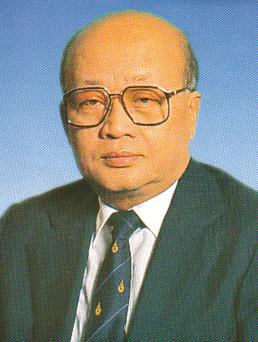
ณัฐ ภมรประวัติ

| name = ณัฐ ภมรประวัติ
| image = ณัฐ ภมรประวัติ.jpg
| honorific-prefix = ศาสตราจารย์เกียรติคุณ นายแพทย์
| honorific-suffix = มหาปรมาภรณ์ช้างเผือก|ม.ป.ช., มหาวชิรมงกุฎ|ม.ว.ม., ทุติยจุลจอมเกล้า|ท.จ.
| order = อธิการบดีมหาวิทยาลัยมหิดล
| term_start = 9 ธันวาคม 2522
| term_end = 8 ธันวาคม 2534
| predecessor = ศ.นพ.กษาน จาติกวนิช
| successor = ประดิษฐ์ เจริญไทยทวี|ศ.นพ.ประดิษฐ์ เจริญไทยทวี
| order2 = คณบดีบัณฑิตวิทยาลัย มหาวิทยาลัยมหิดล
| term_start2 = 2516
| term_end2 = 2522
| religion = พุทธ
ศาสตราจารย์เกียรติคุณ นายแพทย์ ณัฐ ภมรประวัติ (29 พฤศจิกายน 2471 – 16 กุมภาพันธ์ 2547) ท่านเคยเป็นอดีตอธิการบดีมหาวิทยาลัยมหิดล อดีตกรรมการมูลนิธิจุฬาภรณ์ราชกิจจานุเบกษา, ประกาศกระทรวงมหาดไทย เรื่อง ให้อำนาจจัดตั้ง "มูลนิธิจุฬาภรณ์" เป็นนิติบุคคล เล่ม 103 ตอนที่ 172 ง, วันที่ 7 ตุลาคม 2529 ได้รับรางวัลนักวิทยาศาสตร์ดีเด่นของไทย|นักวิทยาศาสตร์ดีเด่นประจำปี 2536 สาขาวิทยาศาสตร์การแพทย์ จากผลงานเด่นด้านพยาธิวิทยาของโรคตับ ศาสตราจารย์ ดร.ณัฐ ภมรประวัติ เป็นชาวเชียงใหม่ เกิดในตระกูลแพทย์ประจำราชสำนัก เป็นบุตรคนแรกในจำนวน 2 คน ของหลวงอายุรกิจโกศล และท่านผู้หญิงยุภา อายุรกิจโกศล
== การศึกษา ==
นายแพทย์ ณัฐ ภมรประวัติ เริ่มเข้าศึกษาในชั้นประถมศึกษาที่โรงเรียนเรยีนาเชลีวิทยาลัย จังหวัดเชียงใหม่ ต่อมาศีกษาในชั้นมัธยมศึกษาที่โรงเรียนมงฟอร์ตวิทยาลัย จังหวัดเชียงใหม่, โรงเรียนวชิราวุธวิทยาลัย กรุงเทพมหานคร และโรงเรียนเตรียมอุดมศึกษา พ.ศ. 2495 จบปริญญาแพทยศาสตร์บัณฑิต จากมหาวิทยาลัยแพทยศาสตร์ คณะแพทยศาสตร์ศิริราชพยาบาล ต่อมา พ.ศ. 2500 จบปริญญาปรัชญาดุษฎีบัณฑิต|วิทยาศาสตร์ดุษฎีบัณฑิต ( D.Sc.Med ) จากมหาวิทยาลัยแพทยศาสตร์เพนซิลวาเนีย สหรัฐอเมริกา และ พ.ศ. 2501 สอบได้เป็นผู้ชำนาญวิชาพยาธิวิทยา ของสหรัฐอเมริกา (Diplomate, American Board Of Pathology) และได้รับประกาศนียบัตร วิทยาลัยป้องกันราชอาณาจักร รุ่นที่ 21 ใน พ.ศ. 2522
== ประวัติการทำงาน ==
นายแพทย์ ณัฐ ภมรประวัติ เข้าทำงานที่คณะแพทยศาสตร์ โรงพยาบาลรามาธิบดี มหาวิทยาลัยมหิดล โดยใน พ.ศ. 2509 รับตำแหน่งรักษาการหัวหน้าภาควิชาพยาธิวิทยา ต่อมาใน พ.ศ. 2510 รับตำแหน่งรักษาการหัวหน้าภาควิชาวิทยาศาสตร์การแพทย์พื้นฐาน และหัวหน้าภาควิชาพยาธิวิทยา คณะแพทยศาสตร์ โรงพยาบาลรามาธิบดี มหาวิทยาลัยมหิดล และใน พ.ศ. 2513–2516 ดำรงตำแหน่งรองคณบดีบัณฑิตวิทยาลัย มหาวิทยาลัยมหิดล และหัวหน้าภาควิชาพยาธิชีววิทยา คณะวิทยาศาสตร์ มหาวิทยาลัยมหิดล ต่อมาใน พ.ศ. 2516–2522 ดำรงตำแหน่งคณบดีบัณฑิตวิทยาลัย มหาวิทยาลัยมหิดล และ พ.ศ. 2517–2522 ดำรงตำแหน่งรองอธิการบดีฝ่ายพัฒนาและวางแผน มหาวิทยาลัยมหิดล และดำรงตำแหน่งอธิการบดีมหาวิทยาลัยมหิดลระหว่าง พ.ศ. 2522–2534
== รางวัลที่เคยได้รับ ==
* พ.ศ. 2489 – 2490 - เหรียญรางวัลวิทยาศาสตร์ที่ 1 ปีที่ 1 จุฬาลงกรณ์มหาวิทยาลัย
* พ.ศ. 2518 - เหรียญทองปาฐกถา สุด แสงวิเชียร
* พ.ศ. 2529 - ปริญญาวิทยาศาสตรดุษฎีบัณฑิตกิตติมศักดิ์ มหาวิทยาลัยศรีนครินทรวิโรฒ
* พ.ศ. 2530 - ผู้บริหารราชการพลเรือนดีเด่นครุฑทองคำ สมาคมข้าราชการพลเรือน
* พ.ศ. 2531 - Health for all Medal องค์การอนามัยโลก
* พ.ศ. 2536 - นักวิทยาศาสตร์ดีเด่นประจำปี 2536 มูลนิธิส่งเสริมวิทยาศาสตร์และเทคโนโลยี ในพระบรมราชูปถัมภ์
* พ.ศ. 2537 - บุคคลดีเด่นแห่งชาติ สาขาบริหารการศึกษา คณะกรรมการเอกลักษณ์ของชาติ
* พ.ศ. 2538 - Pasteur Medal จากองค์การยูเนสโก และสถาบันปาสเตอร์
* พ.ศ. 2539 - รางวัลมหิดลทยากร สมาคมศิษย์เก่ามหาวิทยาลัยมหิดล
* พ.ศ. 2542 - ปริญญาแพทยศาสตรดุษฎีบัณฑิตกิตตติมศักดิ์ มหาวิทยาลัยเชียงใหม่
* พ.ศ. 2545 - ปริญญาแพทยศาสตรดุษฎีบัณฑิตกิตตติมศักดิ์ มหาวิทยาลัยธรรมศาสตร์
* พ.ศ. 2546 - เกียรติบัตรเชิดชูเกียรติพยาธิแพทย์อาวุโส ราชวิทยาลัยพยาธิแพทย์แห่งประเทศไทย
== เครื่องราชอิสริยาภรณ์ ==
ราชกิจจานุเบกษา, แจ้งความสำนักนายกรัฐมนตรี เรื่อง พระราชทานเครื่องราชอิสริยาภรณ์, เล่ม 103 ตอนที่ 12 ง ฉบับพิเศษ หน้า 2, วันที่ 27 มกราคม 2529
ราชกิจจานุเบกษา, แจ้งความสำนักนายกรัฐมนตรี เรื่อง พระราชทานเครื่องราชอิสริยาภรณ์, เล่ม 98 ตอนที่ 206 ง ฉบับพิเศษ หน้า 44, วันที่ 17 ธันวาคม 2524
ราชกิจจานุเบกษา, ประกาศสำนักนายกรัฐมนตรี เรื่อง พระราชทานเครื่องราชอิสริยาภรณ์, เล่ม 109 ตอนที่ 59 ง ฉบับพิเศษ หน้า 2, วันที่ 5 พฤษภาคม 2535
 สาขาแพทยศาสตร์ราชกิจจานุเบกษา, แจ้งความสำนักนายกรัฐมนตรี เรื่อง พระราชทานเหรียญดุษฎีมาลา เข็มศิลปวิทยา , เล่ม 101 ตอนที่ 134 ง ฉบับพิเศษ หน้า 14, วันที่ 29 กันยายน 2527
ราชกิจจานุเบกษา, แจ้งความสำนักนายกรัฐมนตรี เรื่อง พระราชทานเหรียญจักรมาลาและเหรียญจักรพรรดิมาลา, เล่ม 95 ตอนที่ 63 ง ฉบับพิเศษ หน้า 2454, วันที่ 15 มิถุนายน 2521
== อ้างอิง ==
=== บรรณานุกรม ===
*
*
หมวดหมู่:ศาสตราจารย์เกียรติคุณ
หมวดหมู่:แพทย์ชาวไทย
หมวดหมู่:ข้าราชการพลเรือนชาวไทย
หมวดหมู่:อาจารย์คณะแพทยศาสตร์
หมวดหมู่:ผู้ได้รับรางวัลนักวิทยาศาสตร์ดีเด่นของประเทศไทย
หมวดหมู่:นักวิชาการจากจังหวัดเชียงใหม่
หมวดหมู่:บุคคลจากวิทยาลัยป้องกันราชอาณาจักร
หมวดหมู่:บุคคลจากโรงเรียนเรยีนาเชลีวิทยาลัย
หมวดหมู่:บุคคลจากโรงเรียนมงฟอร์ตวิทยาลัย
หมวดหมู่:บุคคลจากโรงเรียนวชิราวุธวิทยาลัย
หมวดหมู่:บุคคลจากโรงเรียนเตรียมอุดมศึกษา
หมวดหมู่:บุคคลจากคณะแพทยศาสตร์ศิริราชพยาบาล มหาวิทยาลัยมหิดล
หมวดหมู่:บุคคลจากมหาวิทยาลัยเพนซิลเวเนีย
หมวดหมู่:บุคคลจากคณะแพทยศาสตร์โรงพยาบาลรามาธิบดี มหาวิทยาลัยมหิดล
หมวดหมู่:อธิการบดีมหาวิทยาลัยมหิดล
หมวดหมู่:บุคคลผู้ได้รับรางวัลครุฑทองคำ
หมวดหมู่:ผู้ได้รับเครื่องราชอิสริยาภรณ์ ม.ป.ช.
หมวดหมู่:ผู้ได้รับเครื่องราชอิสริยาภรณ์ ม.ว.ม.
หมวดหมู่:ผู้ได้รับเครื่องราชอิสริยาภรณ์ ท.จ. (ฝ่ายหน้า)
หมวดหมู่:ผู้ได้รับเหรียญ ร.ด.ม.(ศ)
หมวดหมู่:ผู้ได้รับเหรียญจักรพรรดิมาลา
หมวดหมู่:ผู้ได้รับปริญญากิตติมศักดิ์จากมหาวิทยาลัยเชียงใหม่
หมวดหมู่:ผู้ได้รับปริญญากิตติมศักดิ์จากมหาวิทยาลัยธรรมศาสตร์
หมวดหมู่:ผู้ได้รับปริญญากิตติมศักดิ์จากมหาวิทยาลัยศรีนครินทรวิโรฒ